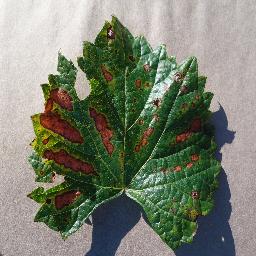
Label: Grape___Esca_(Black_Measles)